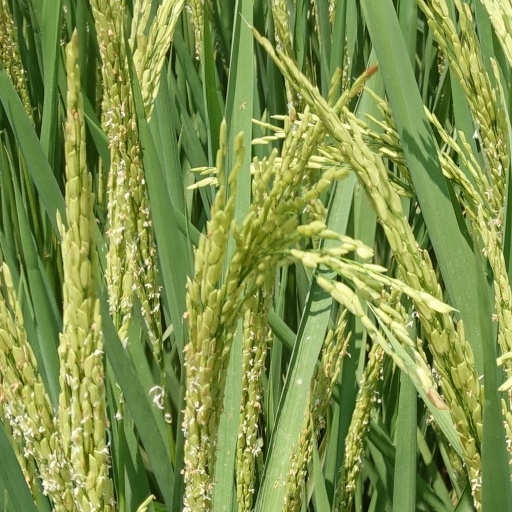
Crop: rice